Master of James IV of Scotland

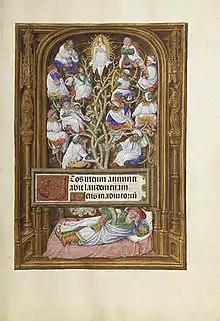
Tree of Jesse by the Master

The Master of James IV of Scotland was a Flemish manuscript illuminator and painter most likely based in Ghent, or perhaps Bruges. Circumstantial evidence, including several larger panel paintings, indicates that he may be identical with Gerard Horenbout. He was the leading illuminator of the penultimate generation of Flemish illuminators, and the Ghent-Bruges school. The painter's name is derived from a portrait of James IV of Scotland which, together with one of his Queen Margaret Tudor, is in the Prayer book of James IV and Queen Margaret, a book of hours commissioned by James and now in Vienna. He has been called one of the finest illuminators active in Flanders around 1500, and contributed to many lavish and important books besides directing an active studio of his own.